John K. Porter

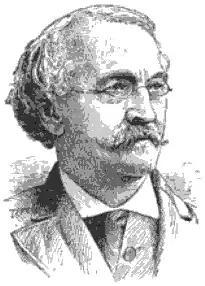

John Kilham Porter (January 12, 1819 – April 11, 1892) was an American lawyer and politician from New York. He was a leading lawyer during his lifetime on the New York Bar. He was considered a remarkable crack lawyer, who was able to practice in nearly every branch of the law.